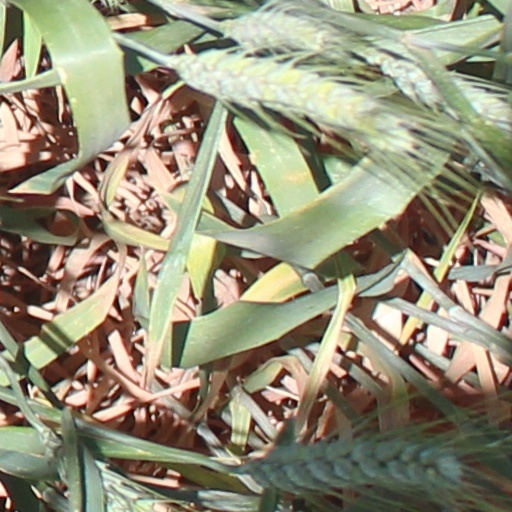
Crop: wheat